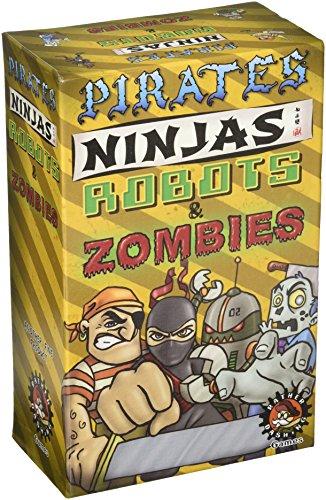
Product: Rather Dashing Games Pirates, Ninjas, Robots & Zombies Board Game
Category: Toys & Games | Games & Accessories | Tile Games
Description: Game length 20-30 minutes.
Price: $19.95
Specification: ProductDimensions:8x5x3inches|ItemWeight:1.43pounds|ShippingWeight:1.48pounds(Viewshippingratesandpolicies)|DomesticShipping:ItemcanbeshippedwithinU.S.|InternationalShipping:ThisitemcanbeshippedtoselectcountriesoutsideoftheU.S.LearnMore|ASIN:B00PN7POZQ|Itemmodelnumber:7RDGPNRZ|Manufacturerrecommendedage:8months-8years